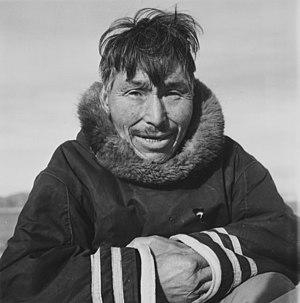
L'artiste inuit Kiakshuk (1886-1966), photographié en 1960 par Rosemary Gilliat à Cape Dorset pour l'Office national du film du Canada pour le photoreportage ""Eskimo Artists at Cape Dorset: When the Wind Blows They Make Prints""